Clumsy (Fergie song)

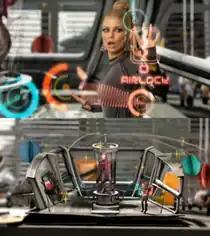
On a space shuttle, Fergie accidentally presses the airlock button (top), causing her love interest to get sucked out in space (bottom).

The video is done in the style of a pop-up book. It begins with the book opening, displaying the directors' names, the artist and the title. Fergie begins to sing and the page flips to reveal a pop-up concert, featuring Fergie with a beehive hairstyle, a pink dress, and black Opera gloves, followed by a pop-up of a DSquared² fashion show where Fergie is attracted to a man (Alex Lundqvist) in the audience. Another page flip reveals Fergie in a car, and she sees the man again. She then shows off with the car, but it breaks down and the man leaves. During the song's middle eight, she is singing in a pop-up space shuttle and at the same time at the concert, she knocks down a dancer and the stage begins to collapse. While in the shuttle, she accidentally presses the airlock button, which sucks the man out into space, killing him. After this, Fergie is shown in a plane, flying around a pop-up world. To conclude the video, Fergie is getting ready on a rooftop photo shoot and she sits down on a ledge to read a text message, and she falls off the building and the man catches her. They walk off toward a sunset and the book closes.